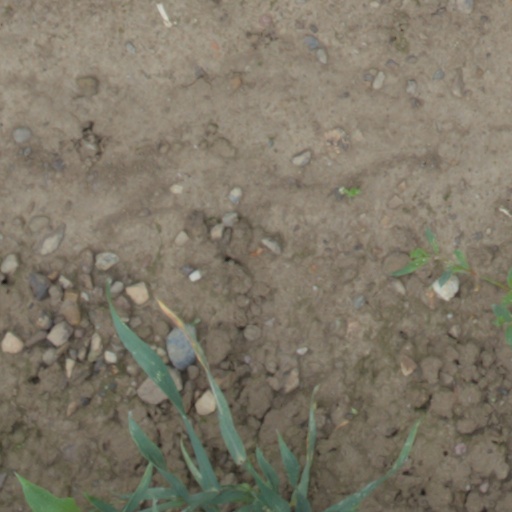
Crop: wheat